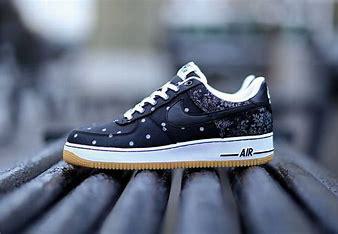
Brand: Nike
Model: Air Force 1 07 LV8